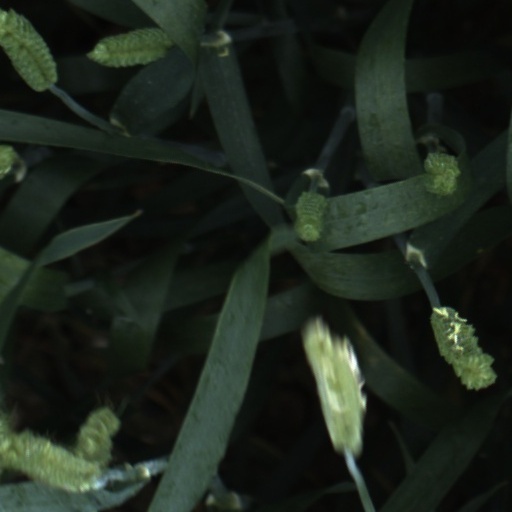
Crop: wheat